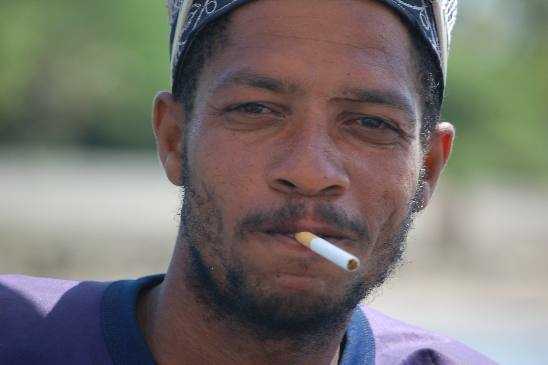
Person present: Yes